Glyphipterix achlyoessa

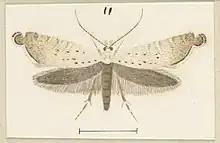
Female "Glyphipterix achlyoessa".

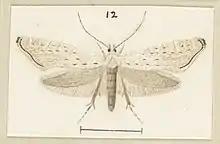
Male "Glyphipterix achlyoessa".

This moth is endemic to New Zealand and found throughout the country. It is regarded as being common.